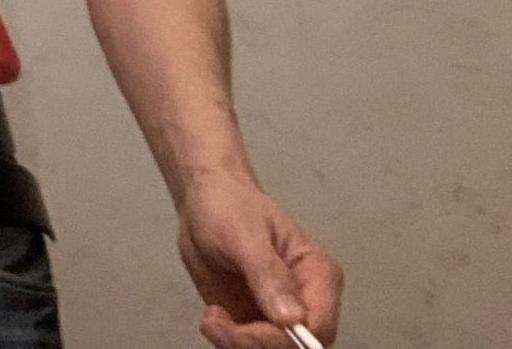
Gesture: no_gesture